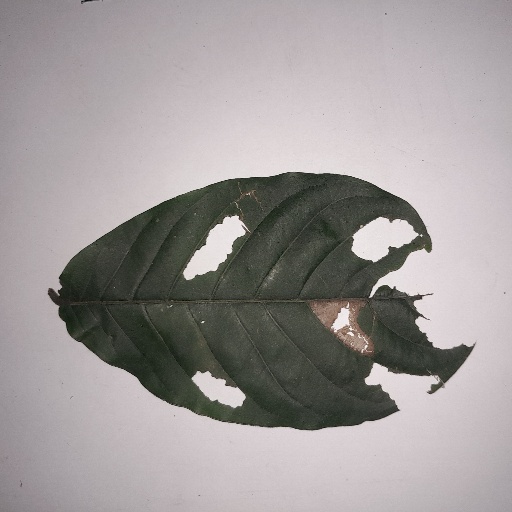
Species: HariTaki
Leaf condition: Bacterial Spot